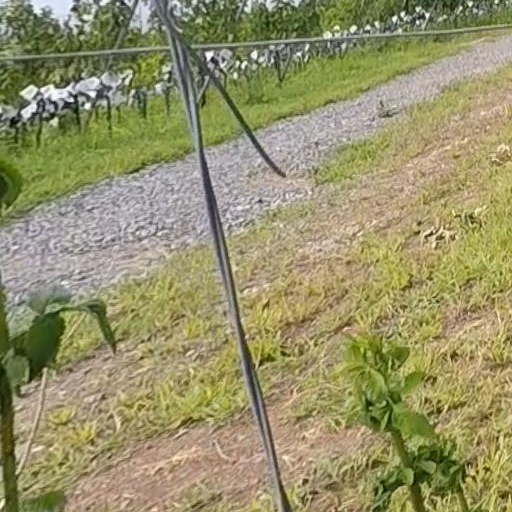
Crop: grape